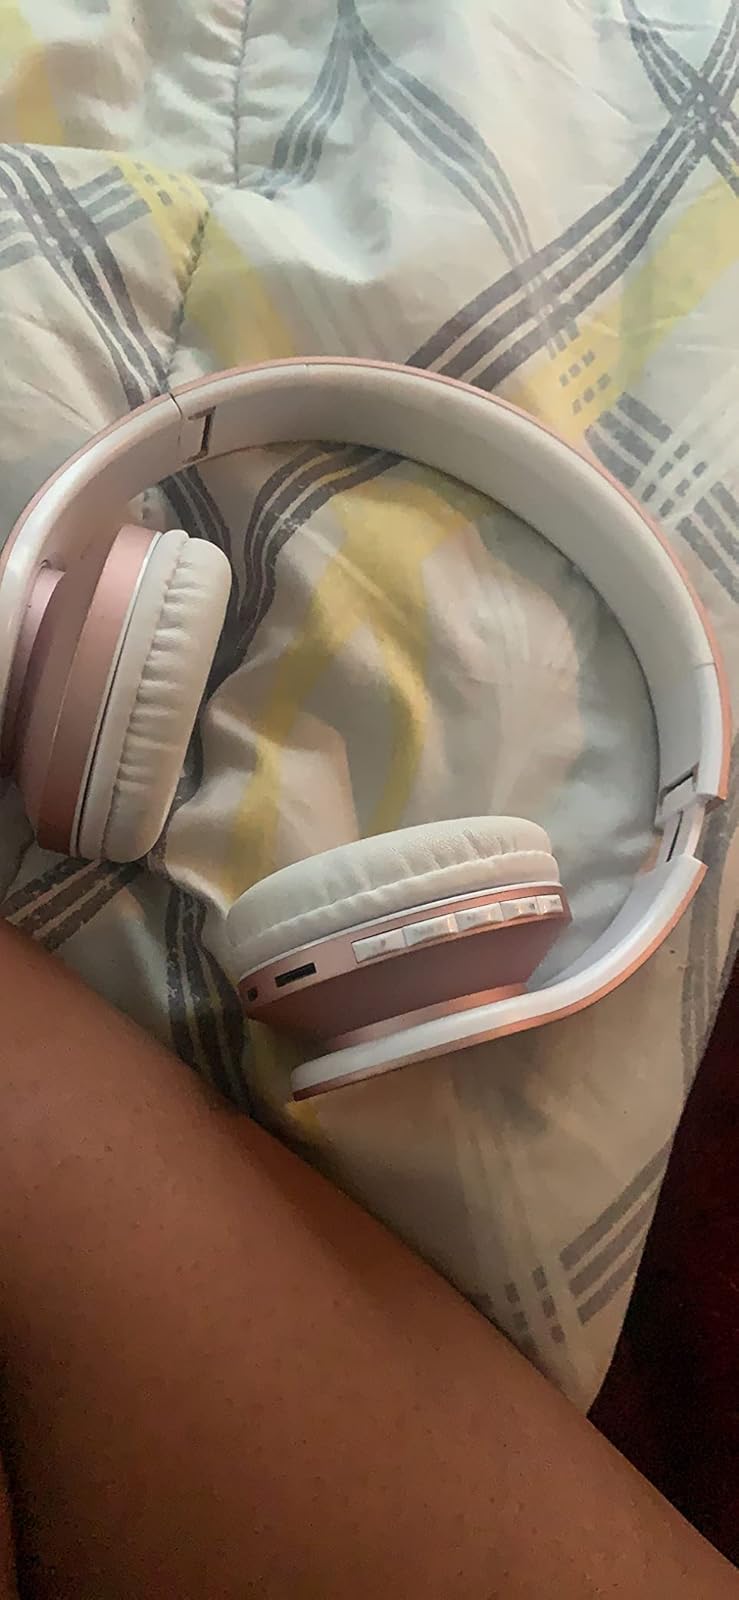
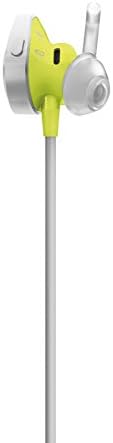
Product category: headphones
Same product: no